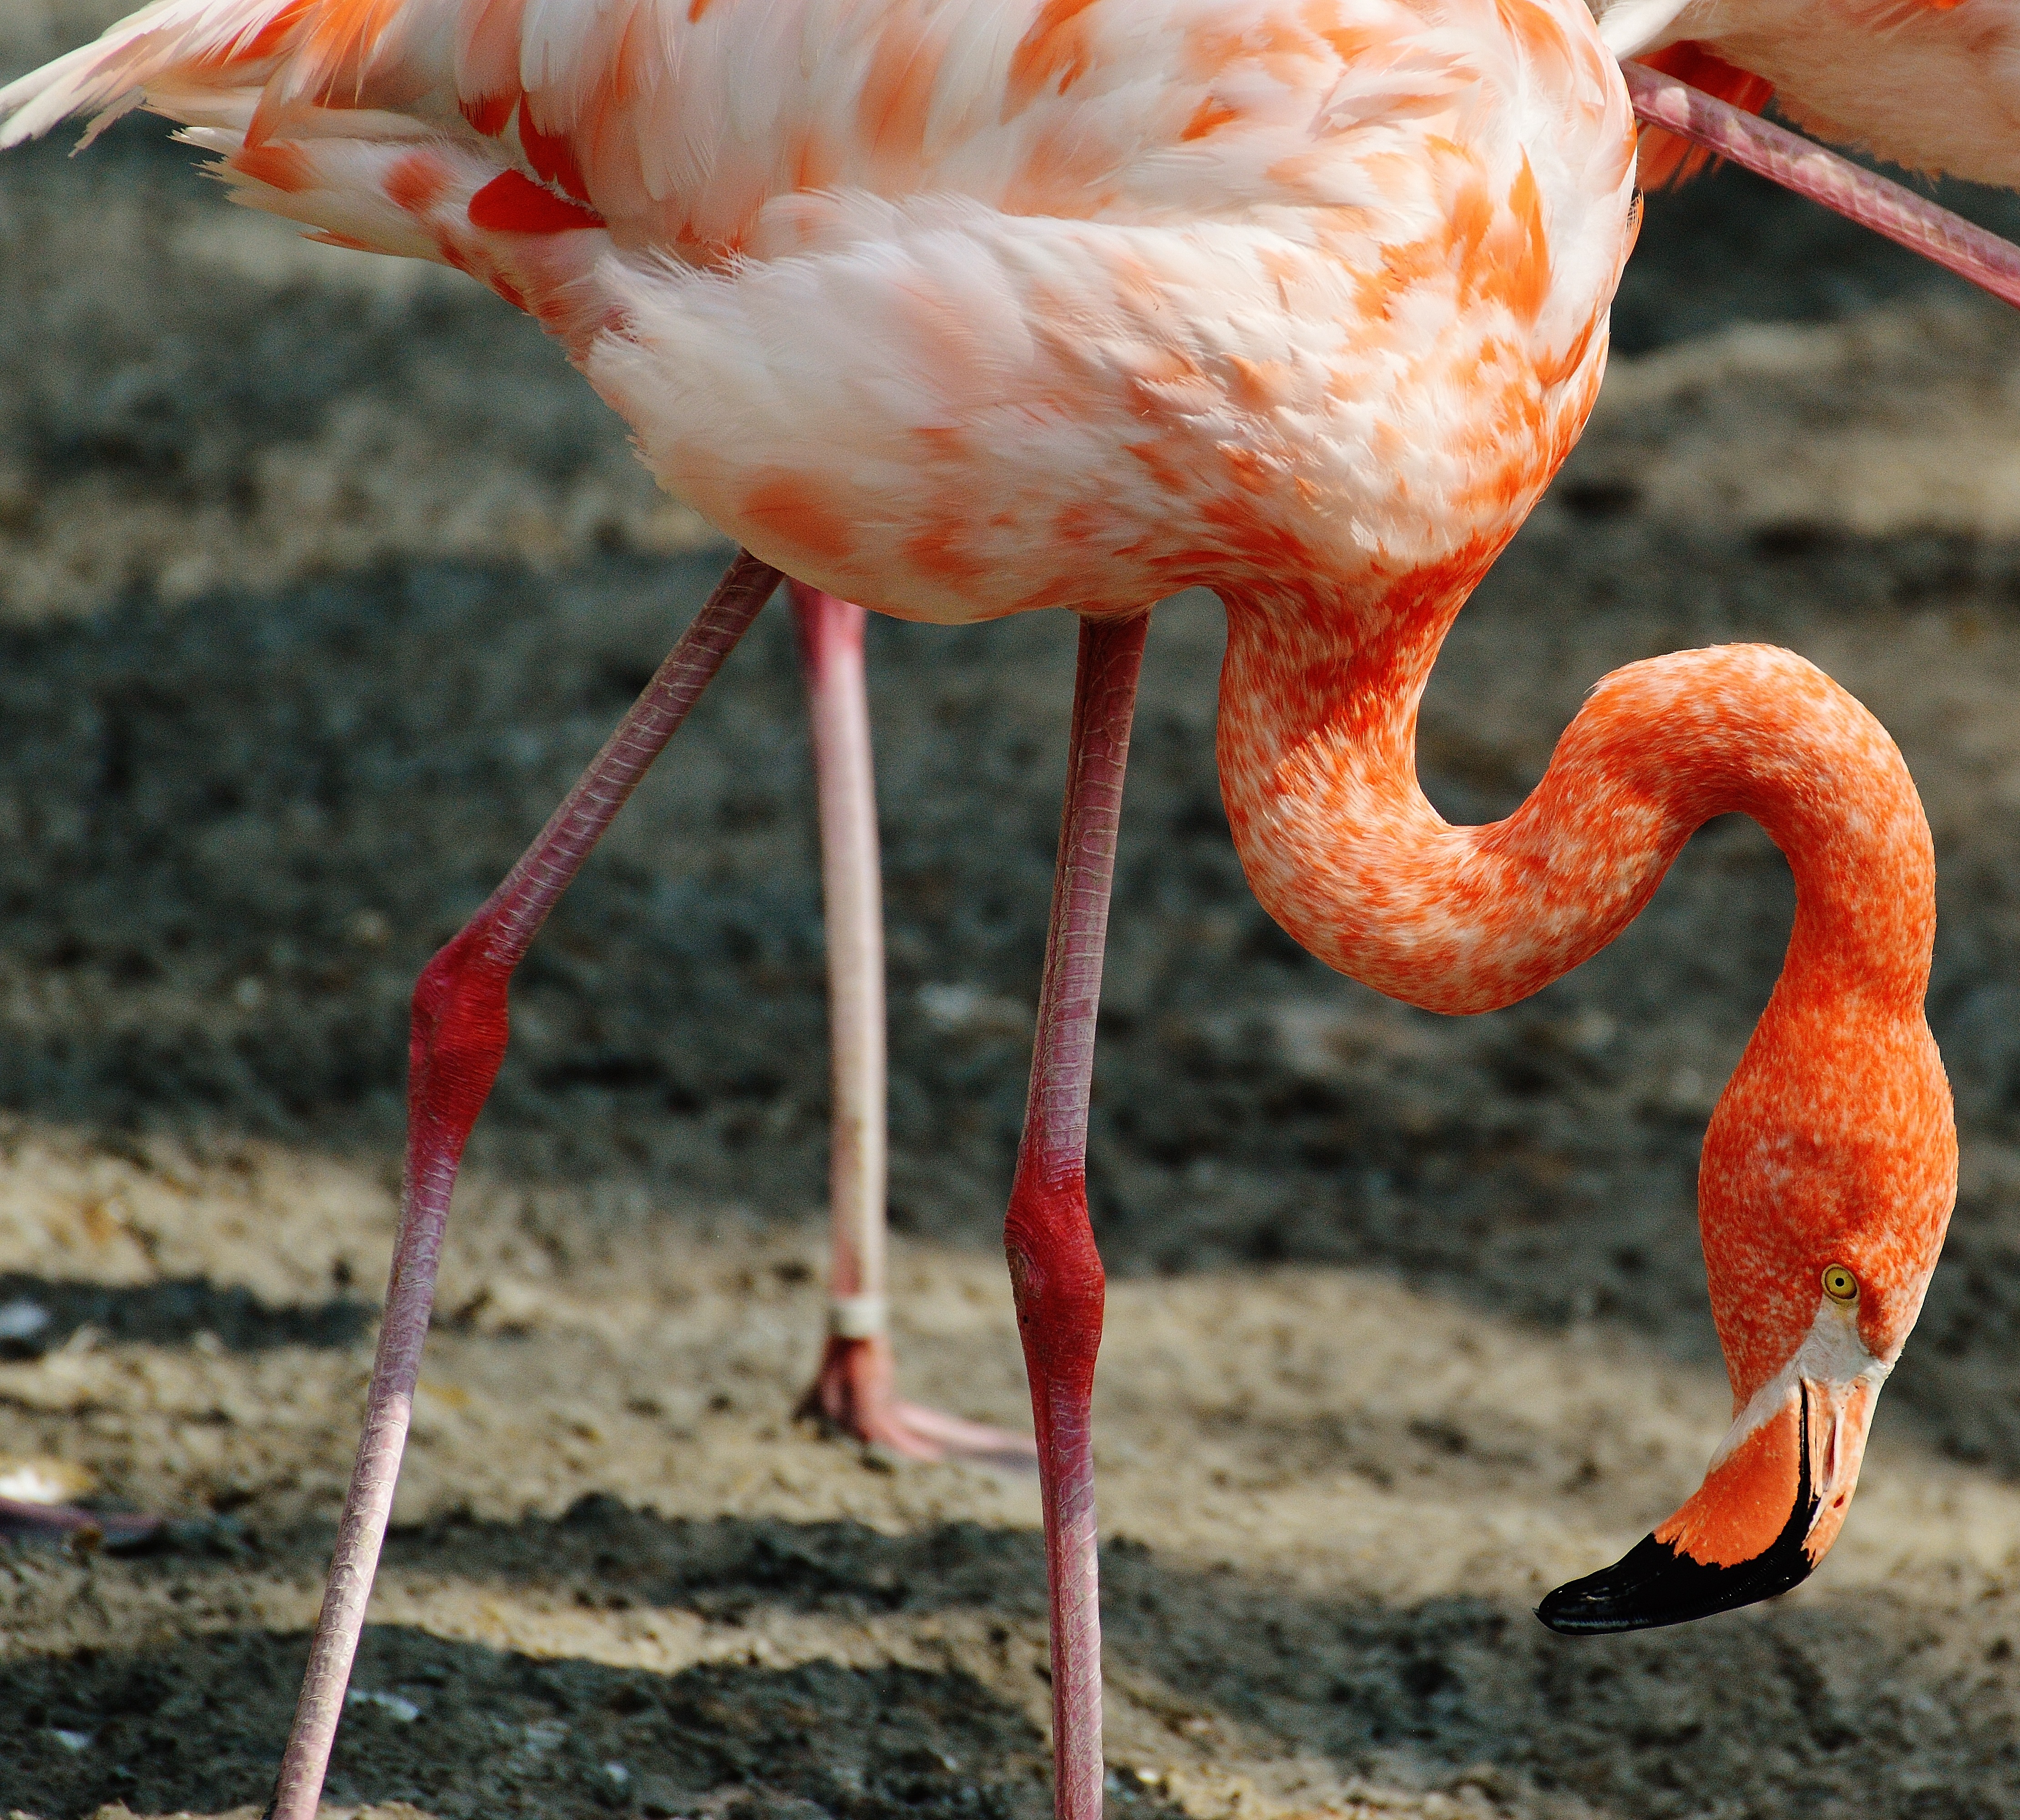
bird, wildlife, red, beak, colorful, fauna, flamingo, vertebrate, ibis, water bird, munich, tierpark hellabrunn